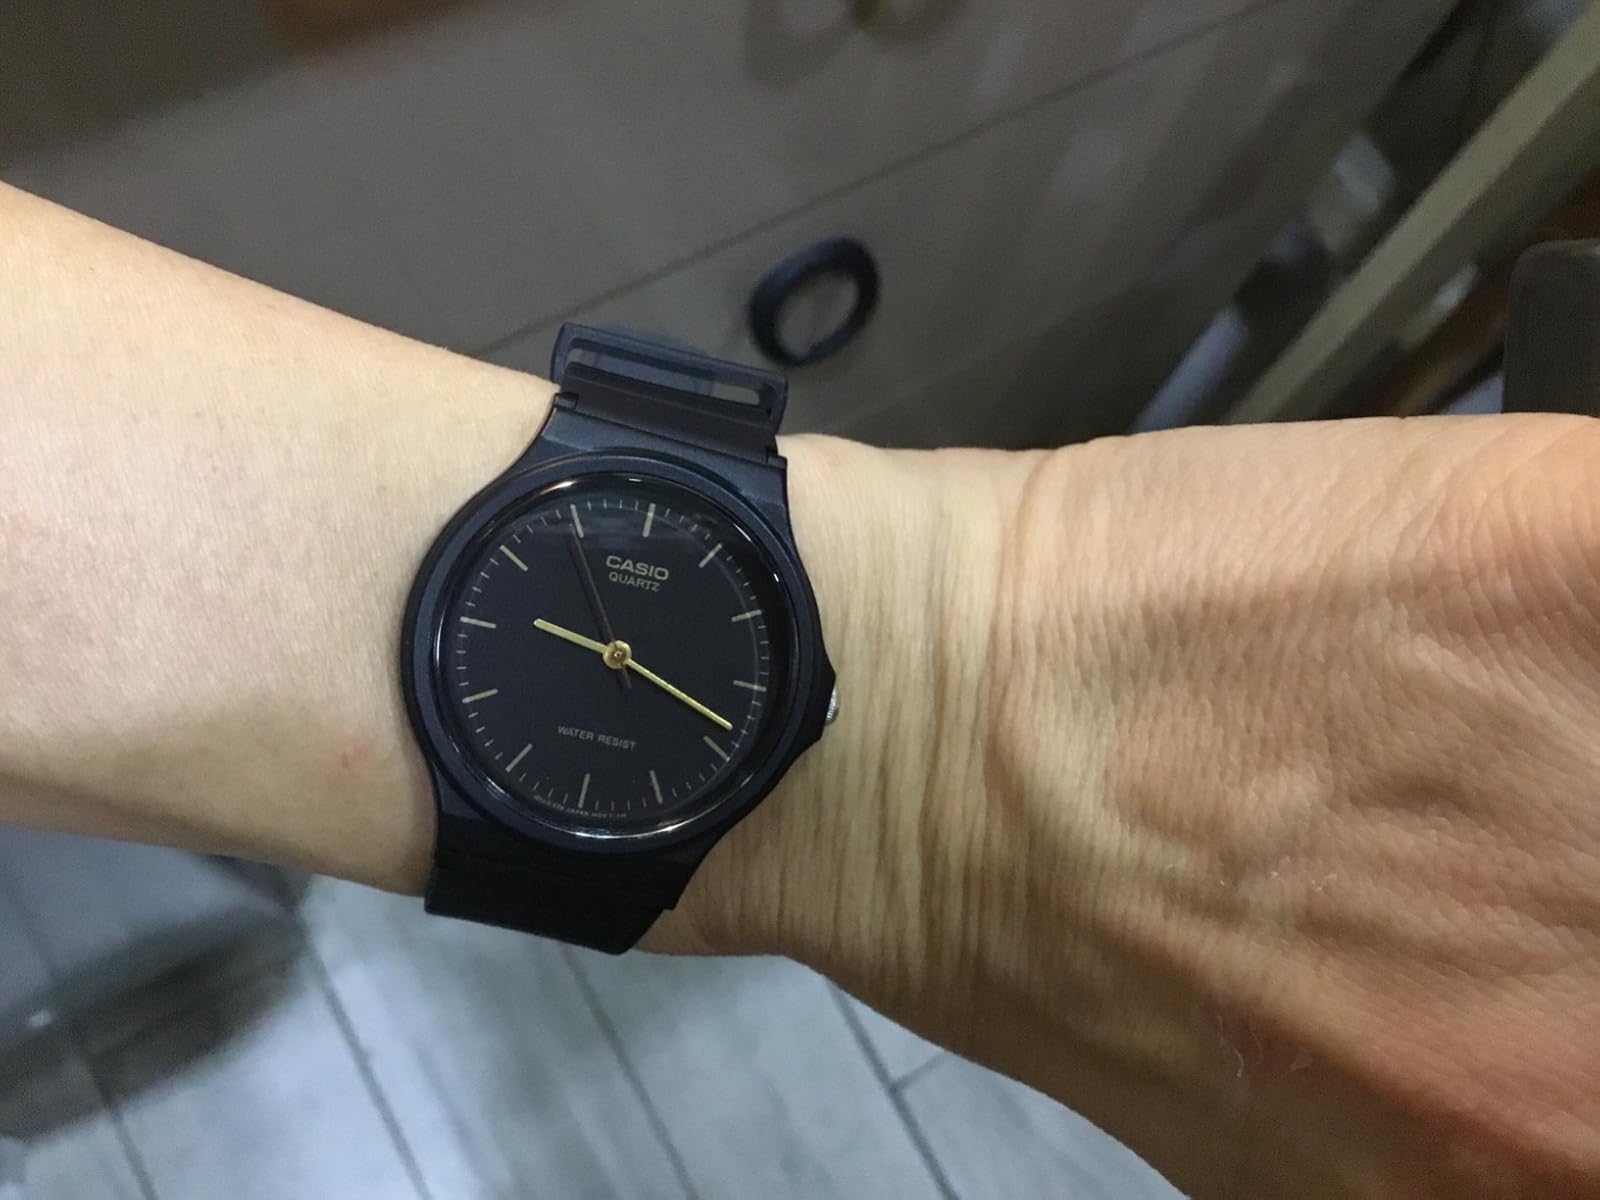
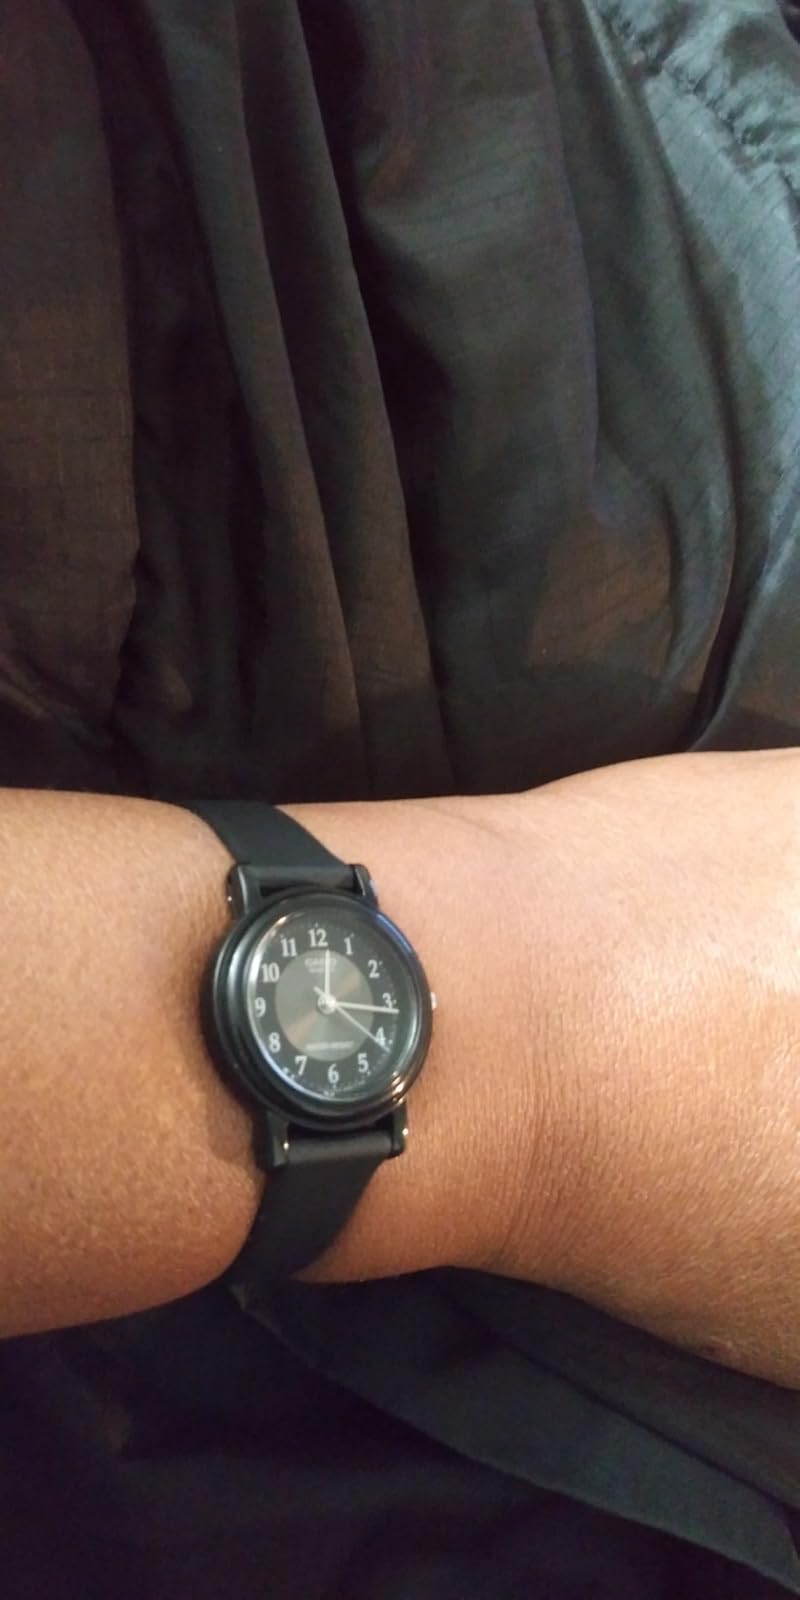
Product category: accessories_watch
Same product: no